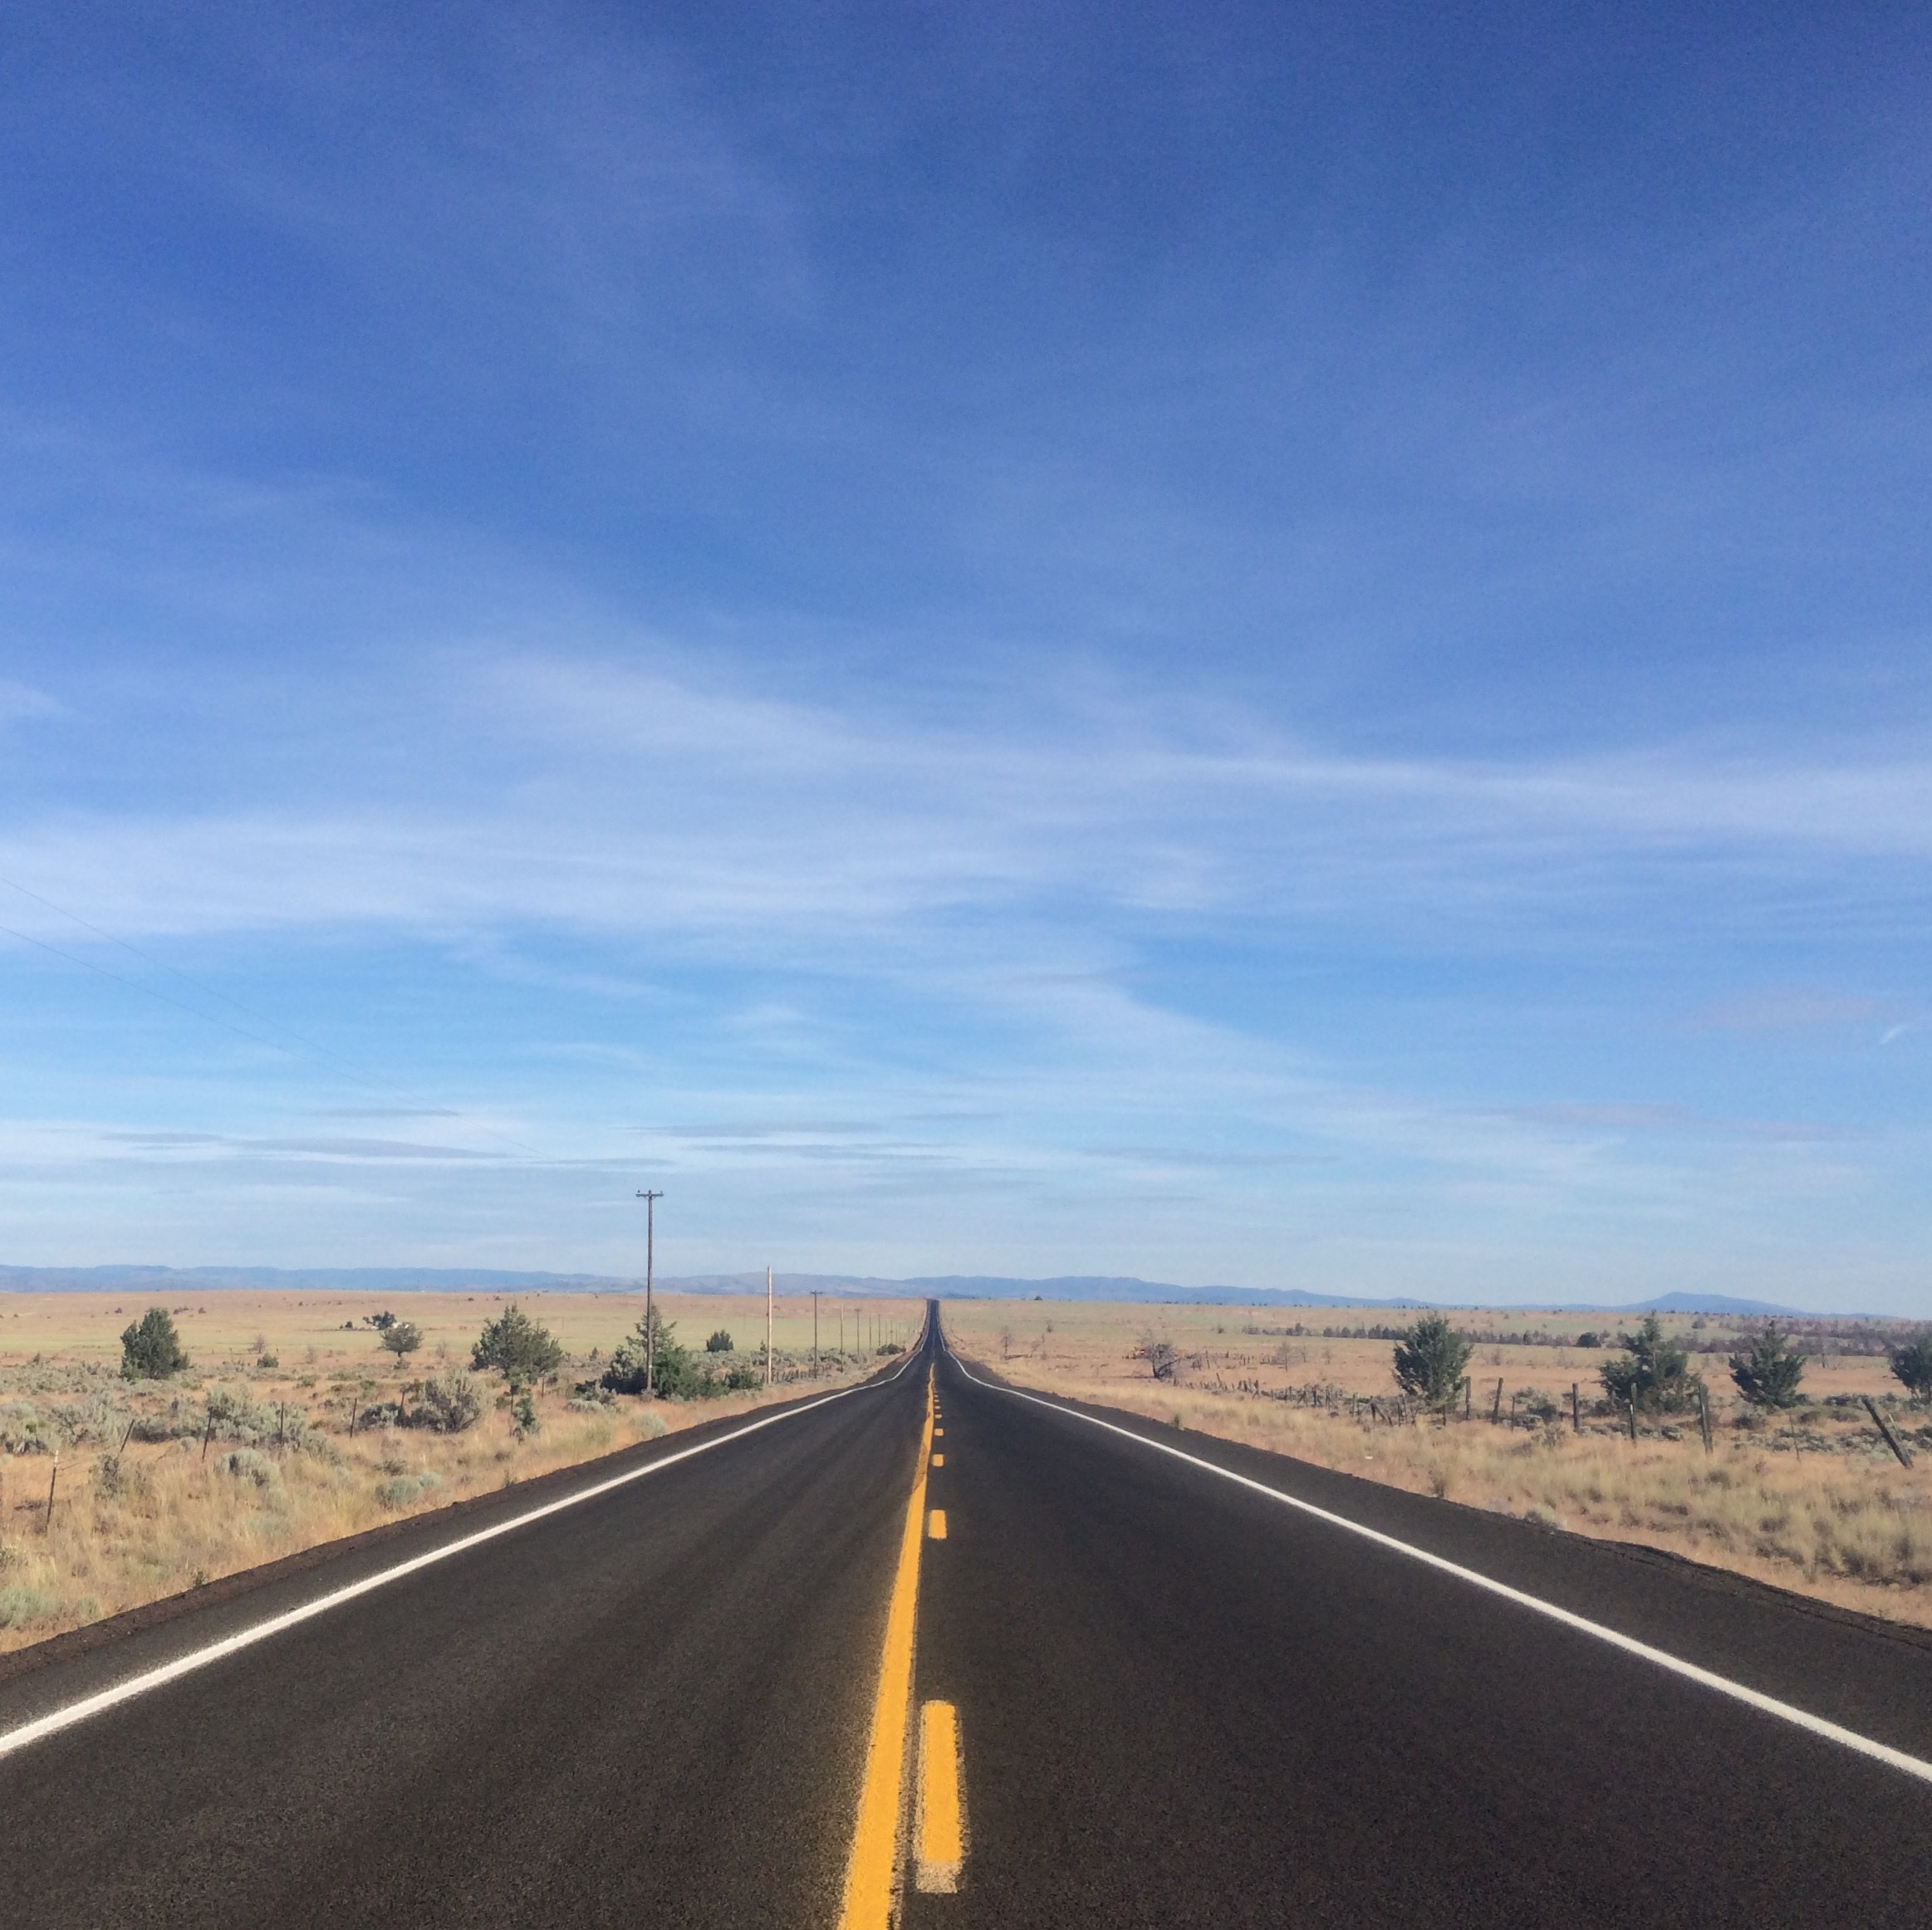
landscape, horizon, sky, road, field, prairie, desert, highway, driving, asphalt, direction, journey, trip, lane, goal, plain, road trip, infrastructure, roads, nobody, rural area, nonbuilding structure, controlled access highway